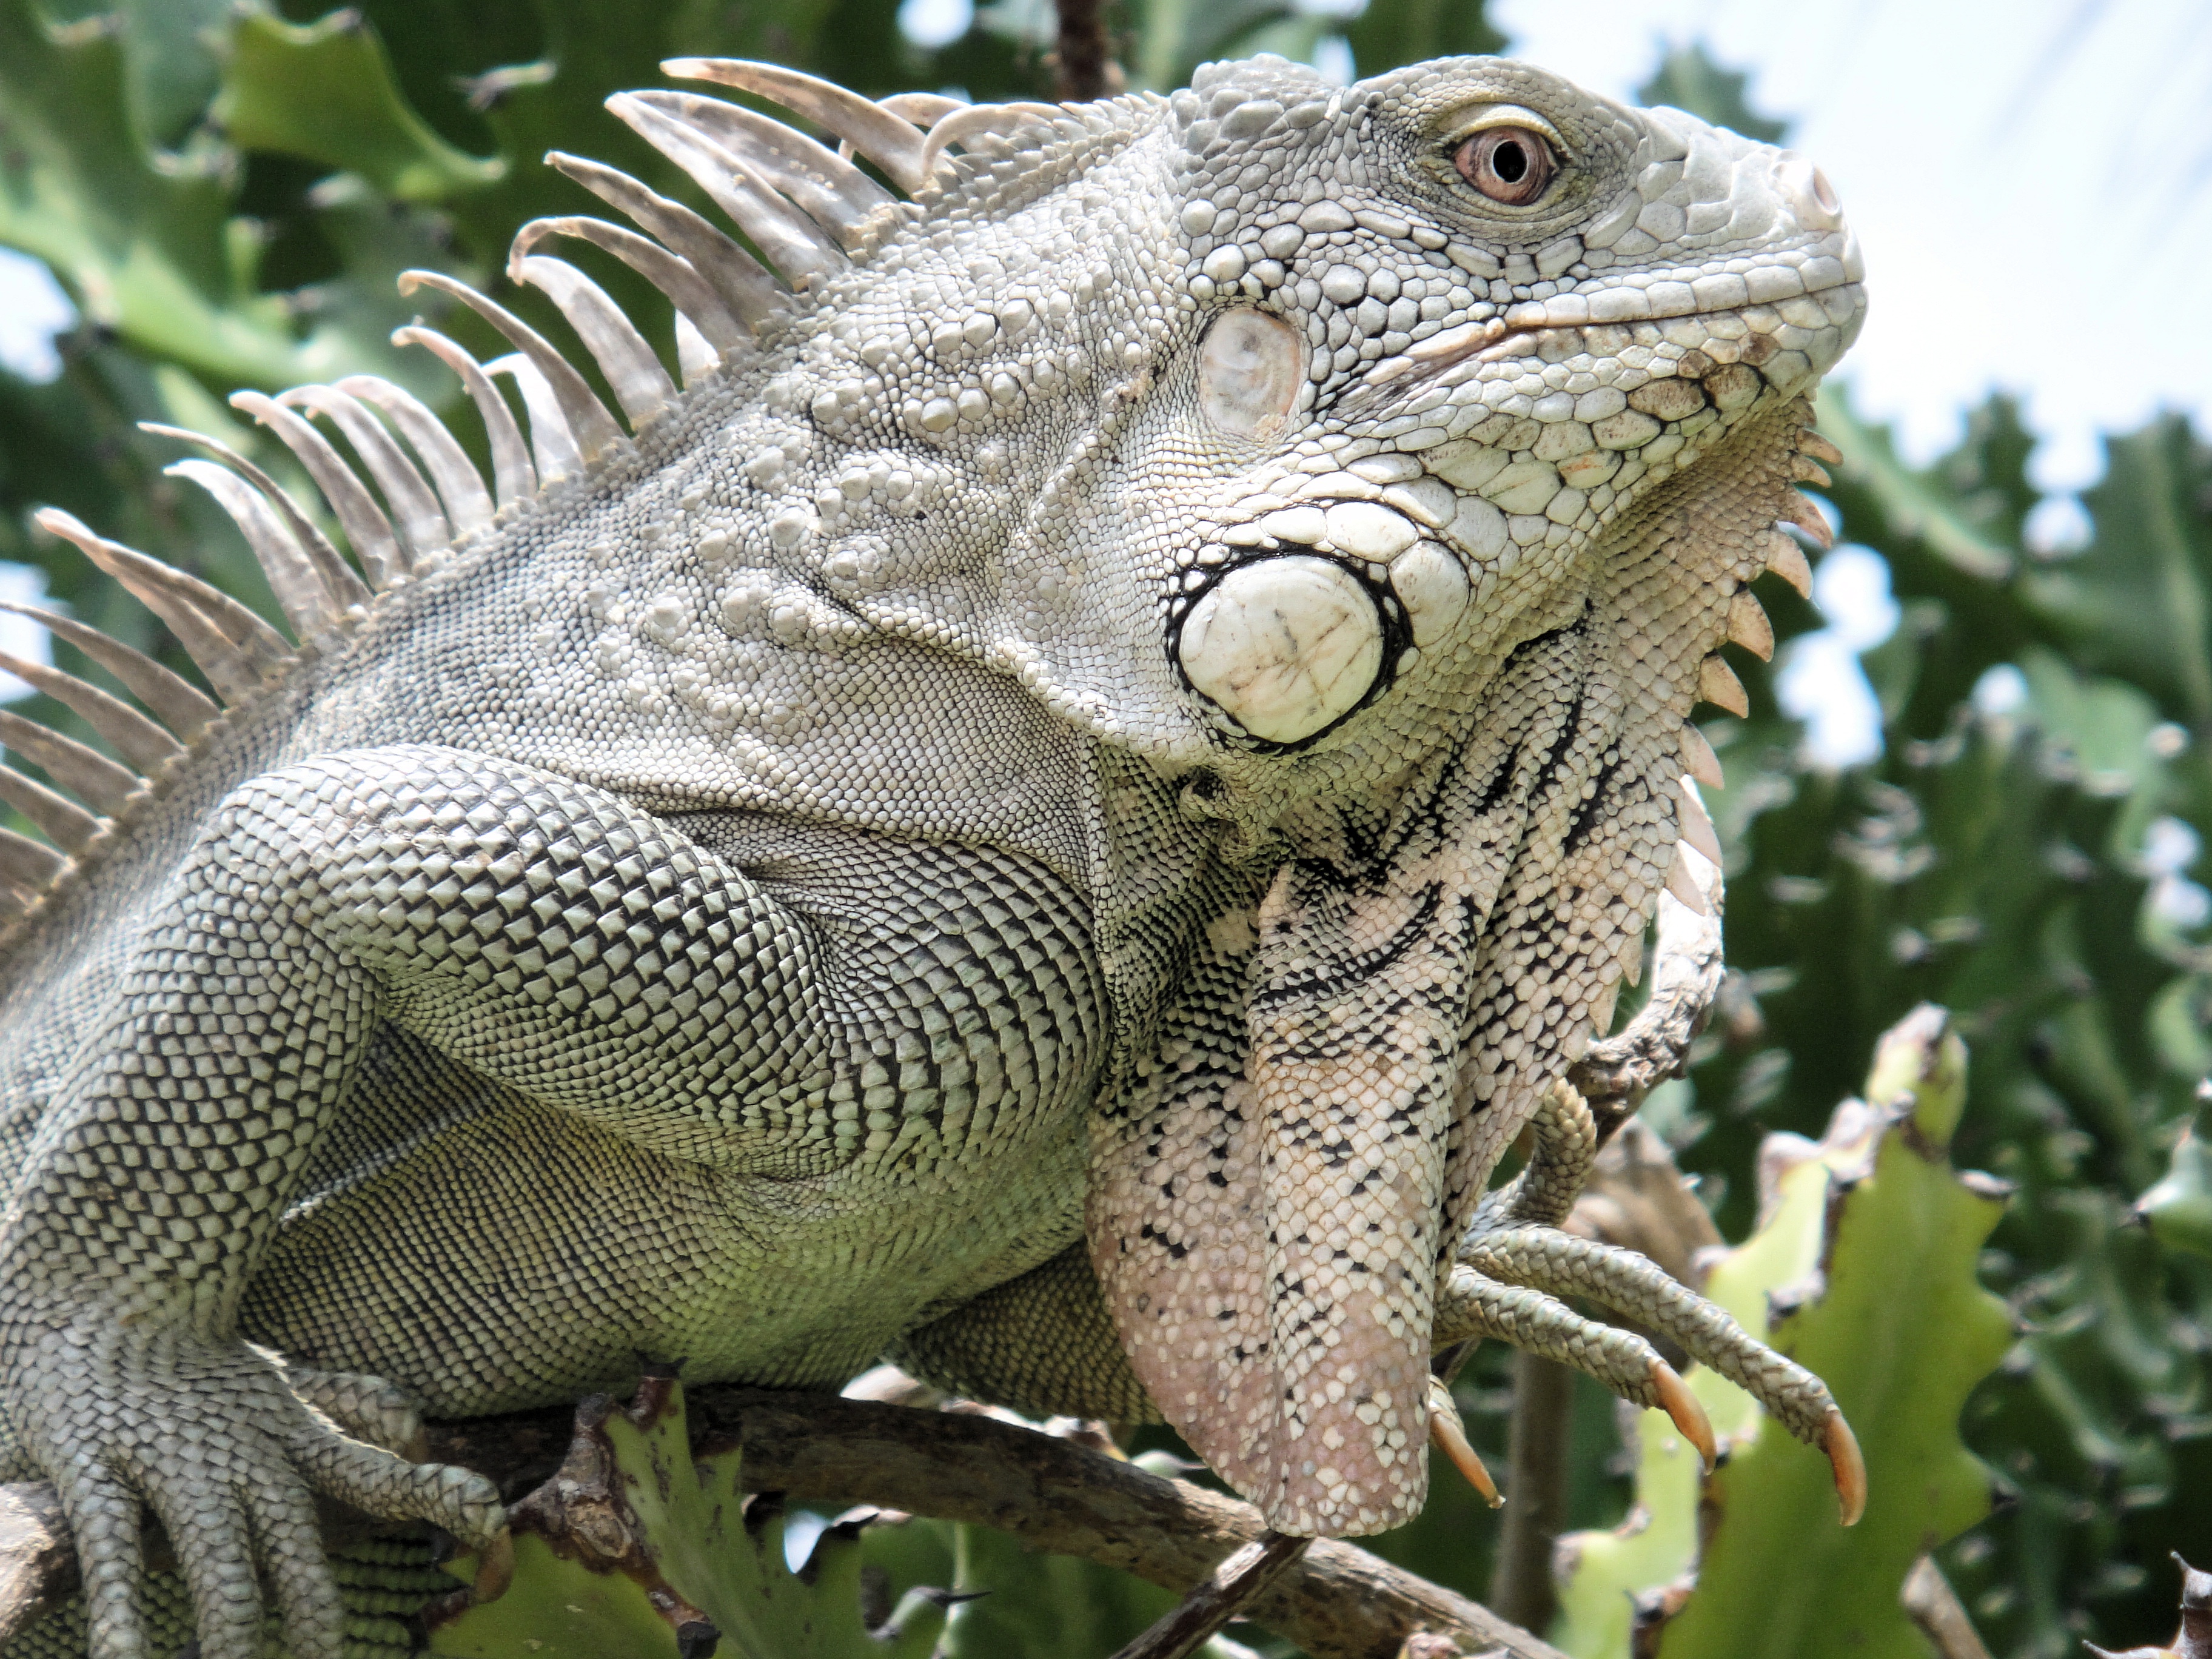
nature, animal, wildlife, green, botany, reptile, iguana, fauna, lizard, chameleon, head, beast, vertebrate, scales, iguania, bonaire, netherlands antilles, scaled reptile, lacertidae, african chameleon